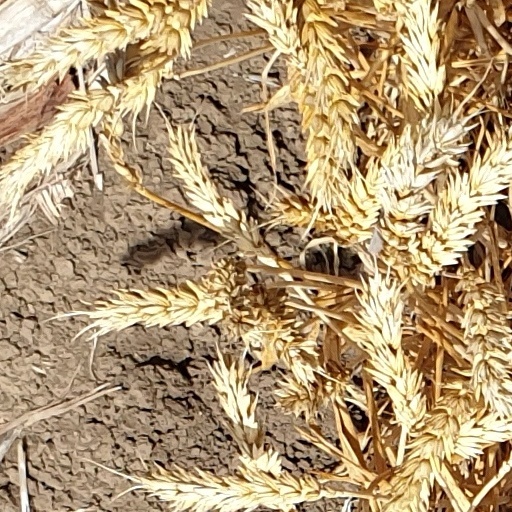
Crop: wheat